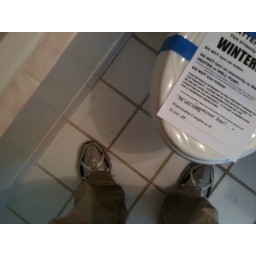
The very soft floor around the hall bathroom